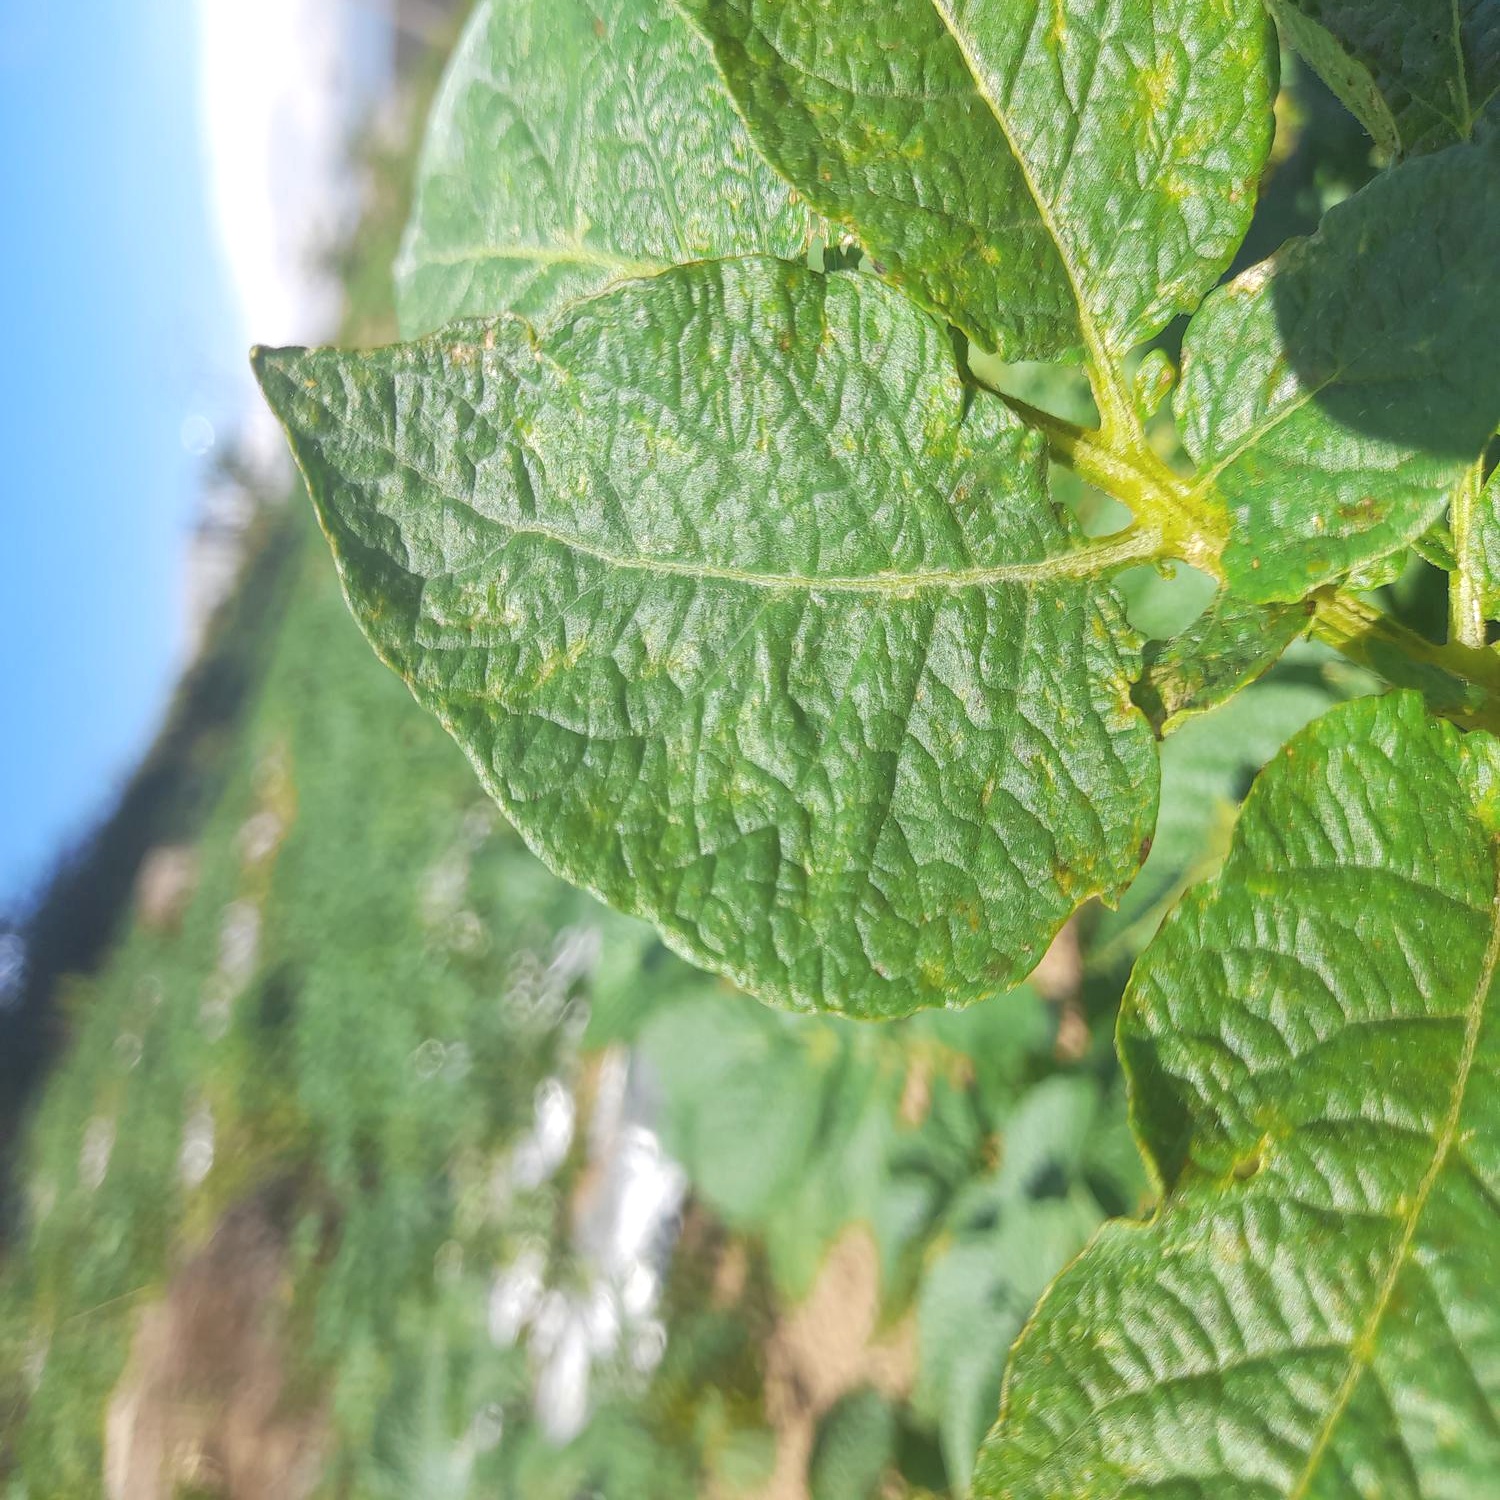
Etiqueta: Virus